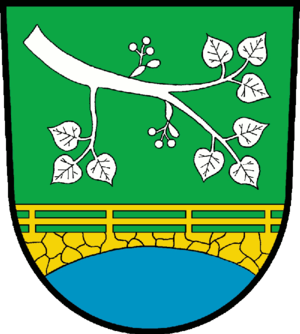
Großthiemig est une commune de Brandebourg, située dans l'arrondissement d'Elbe-Elster.